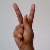
The image shows a hand gesture representing the letter 'K' in Indian Sign Language.